Danny Smith (actor)

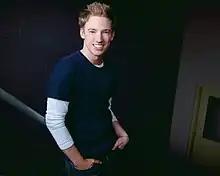

Smith was born in Montreal, Quebec and moved to Pickering, Ontario at age seven. After high school productions of "Joseph and the Amazing Technicolor Dreamcoat" (Joseph), "The Little Shop of Horrors" (Seymour), and "The Wizard of Oz" (The Cowardly Lion), he began working at Stage West in Mississauga, Ontario and was in dinner theater for a year. He studied and performed at The Second City in Toronto, working with SCTV legend Joe Flaherty. That led to various television and film roles. Smith wrote and performed the theme song to the TV series "Big Wolf on Campus".